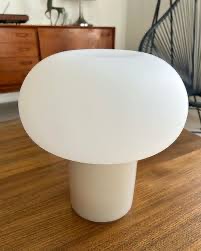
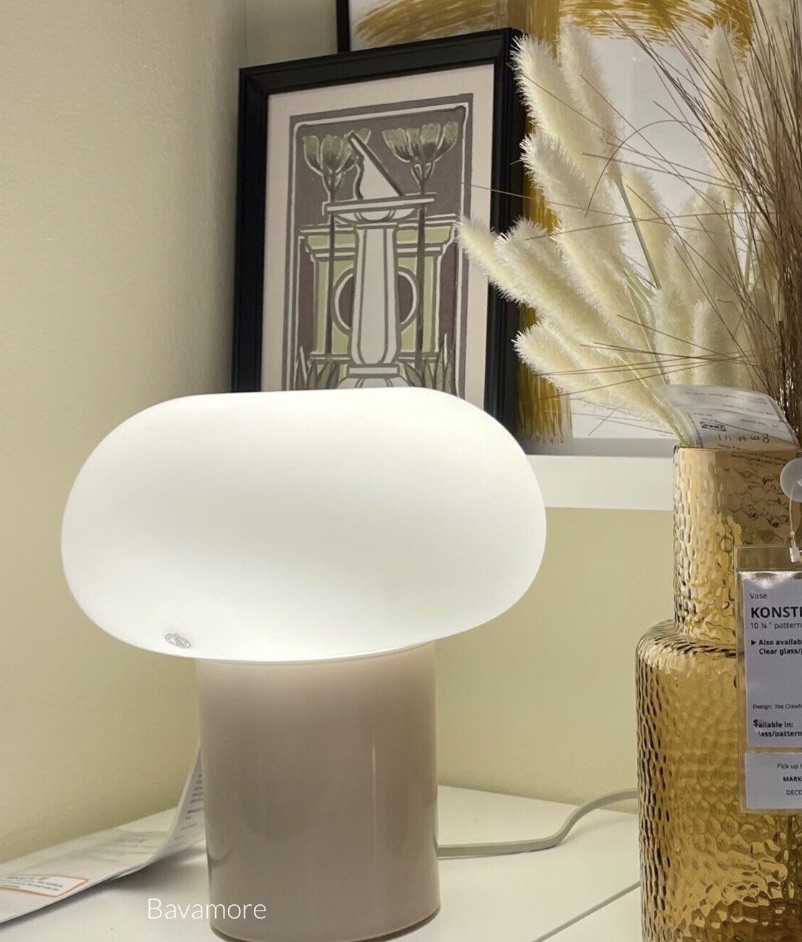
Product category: misc
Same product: yes